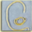
Label: worm